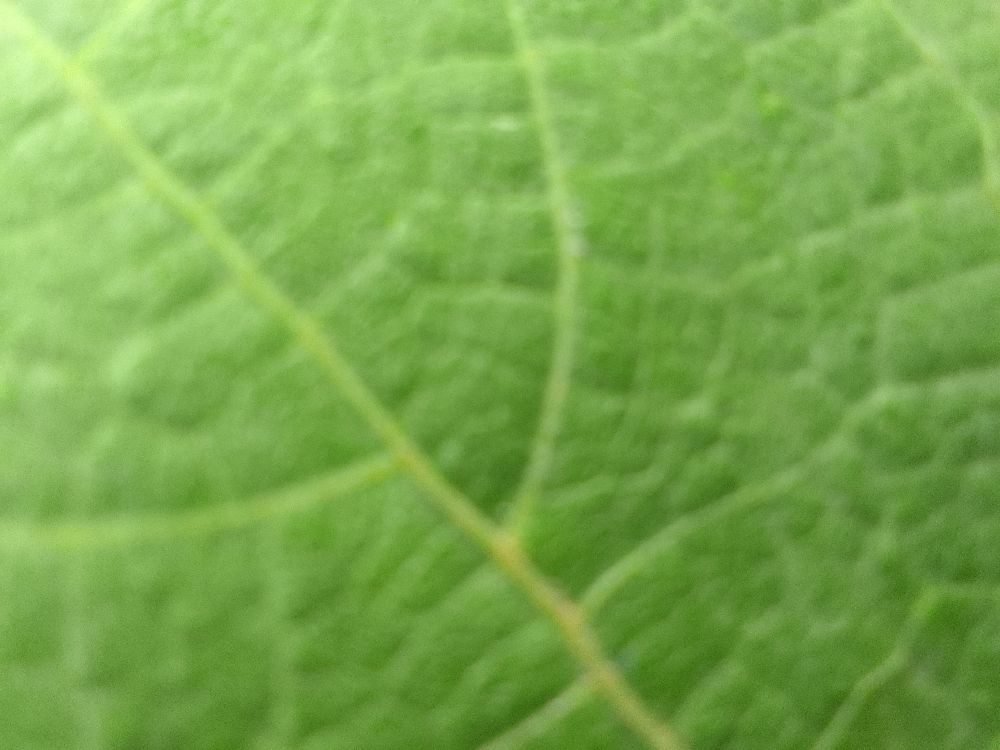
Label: healthy